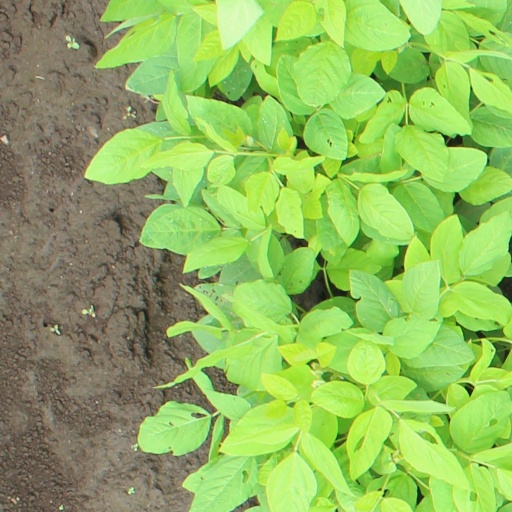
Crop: soybean